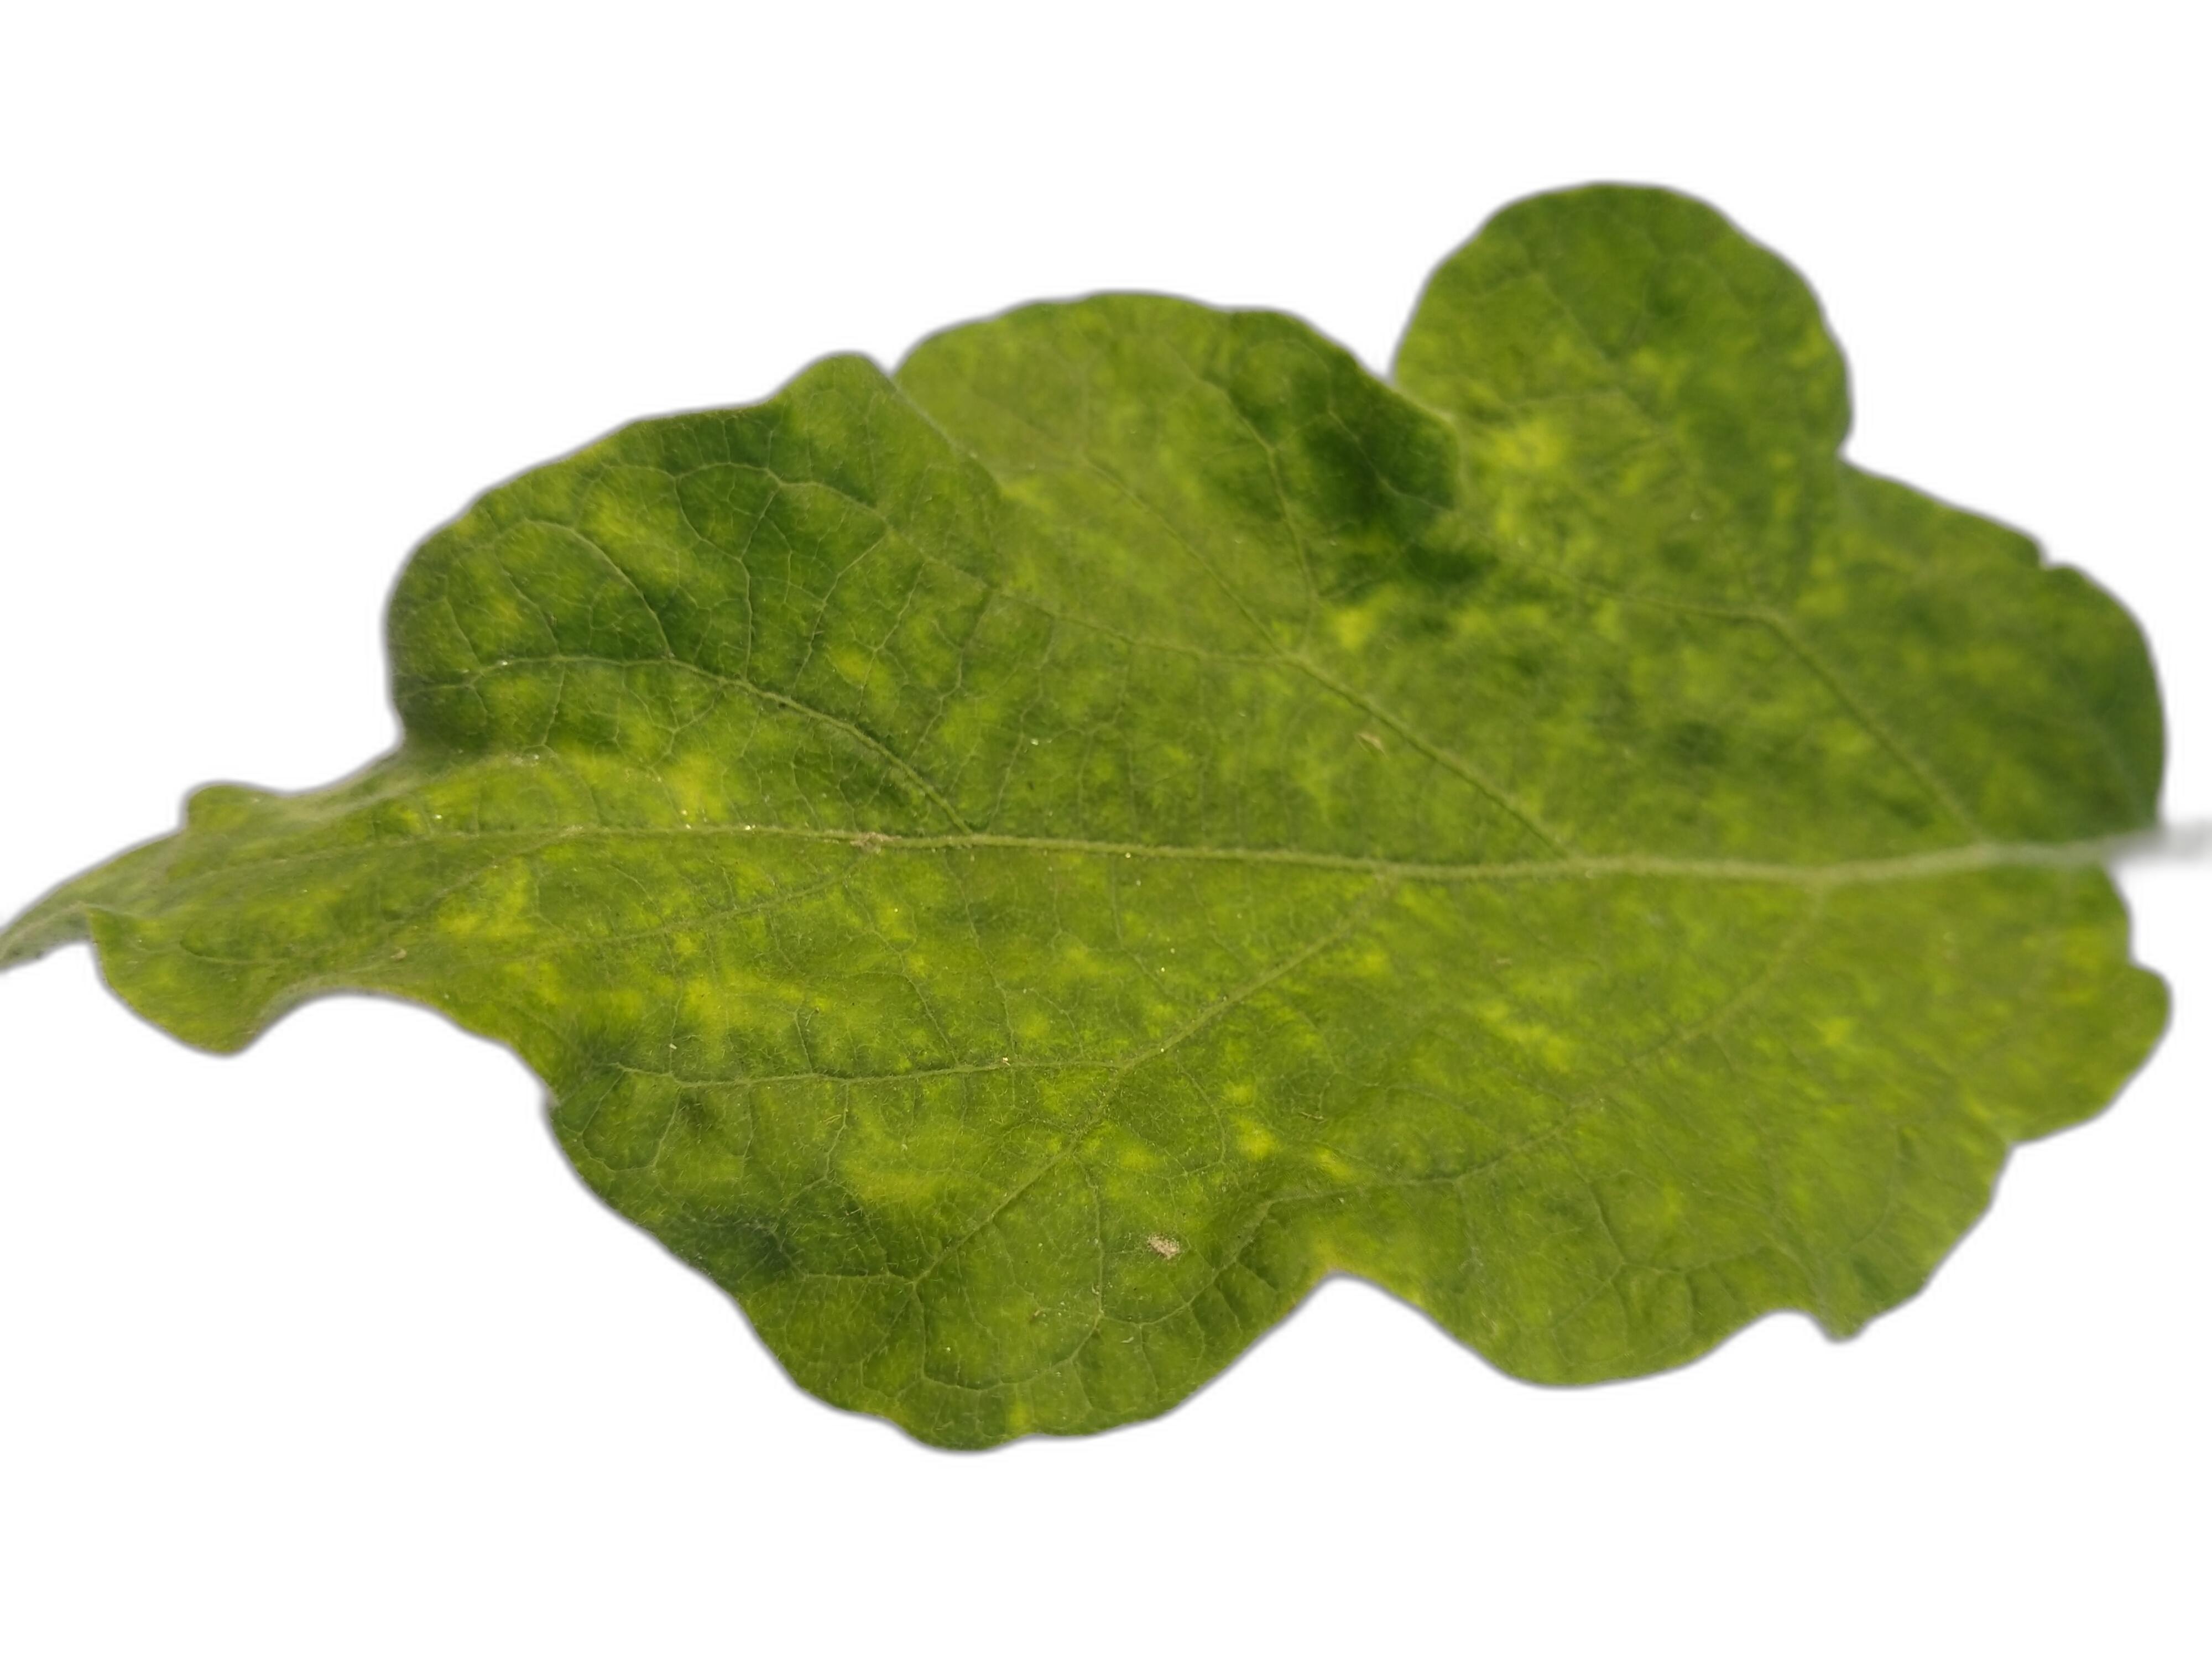
Label: Mosaic Virus Disease